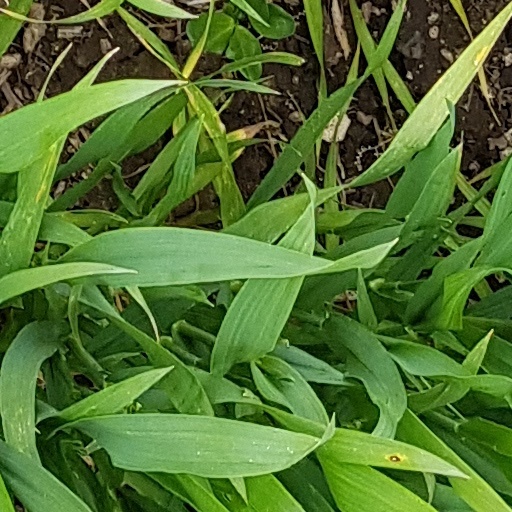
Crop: wheat